Yitzchok Friedman

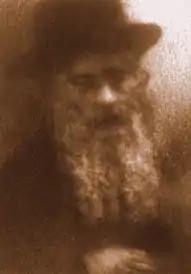
Only known picture of Rabbi Yitzchok Friedman, the "Pachad Yitzchok" of Boyan

Rabbi Yitzchok Friedman (1850 – 11 March 1917) was the founder and first Rebbe of the Boyan Hasidic dynasty. Known as the Pachad Yitzchok ("Dread of Isaac"), he authored "Pachad Yitzchok," a collection of his teachings and sermons, which is studied within the Boyaner community.